Glenn Loovens

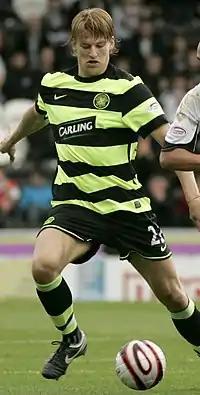
Loovens playing for Celtic in 2009

Glenn Loovens (born 22 September 1983) is a Dutch former professional footballer who played as a centre-back. He represented his national team twice at senior level, and also played abroad for football clubs in England, Wales, Scotland and Spain.